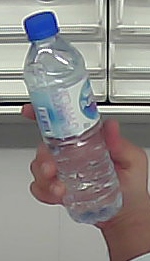
Product: nestle_water